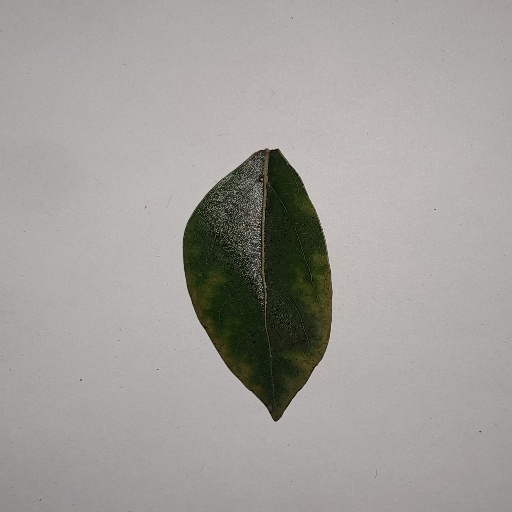
Species: Camphor
Leaf condition: Bacterial Spot